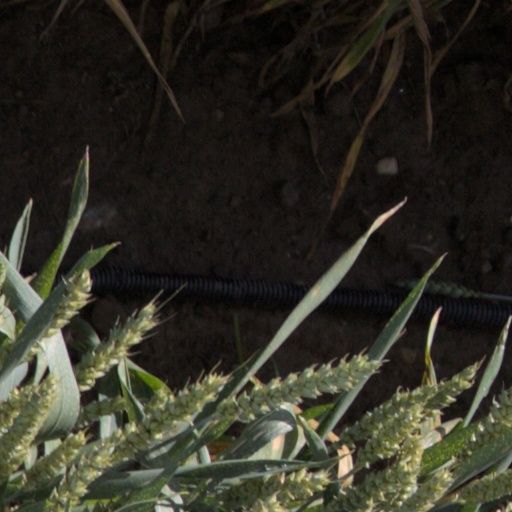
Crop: wheat